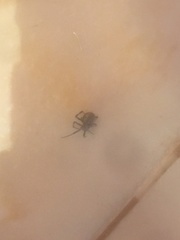
Species: Lactrodectus_hesperus